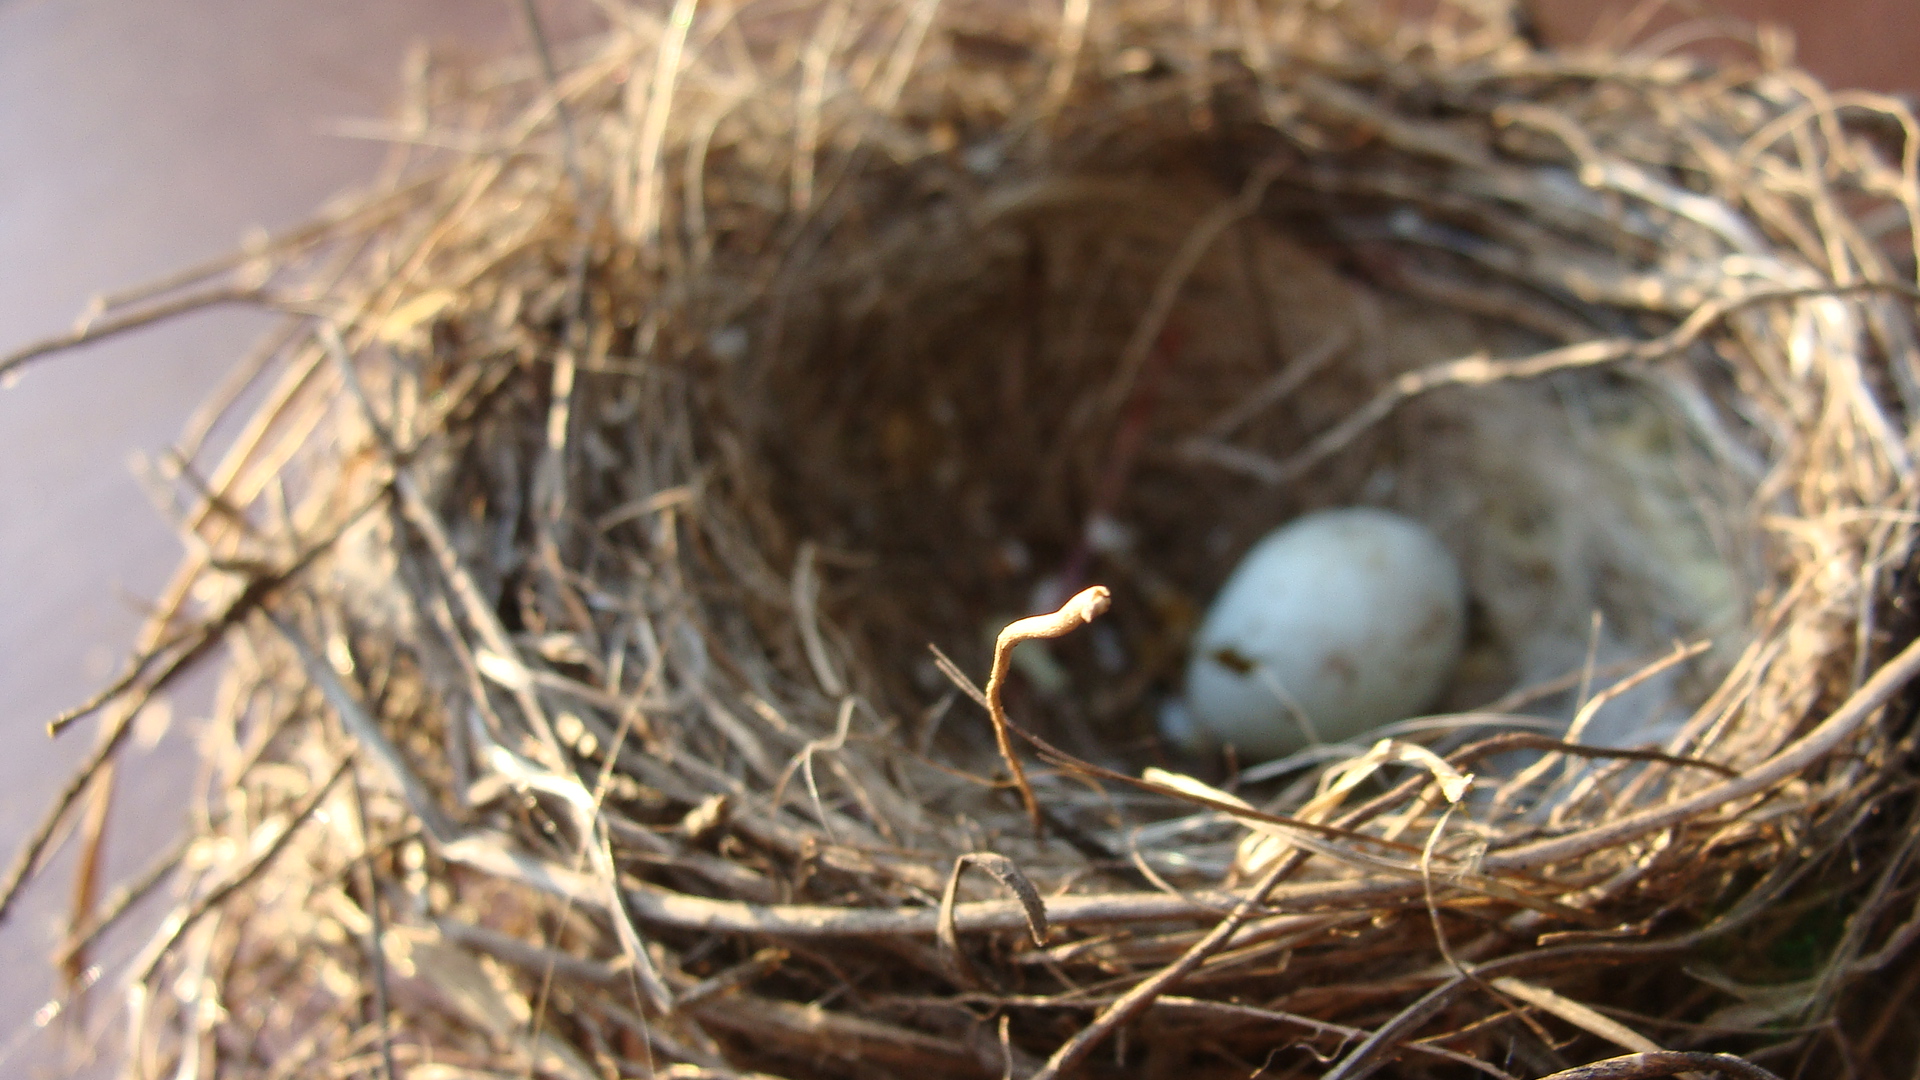
branch, bird, home, beak, fauna, egg, bird nest, nest, old world flycatcher, perching bird